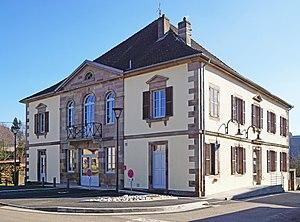
La maison commune (mairie-école) de Mollans rénovée de janvier 2016 à janvier 2017.
Mollans est une commune française située dans le département de la Haute-Saône, en région Bourgogne-Franche-Comté.